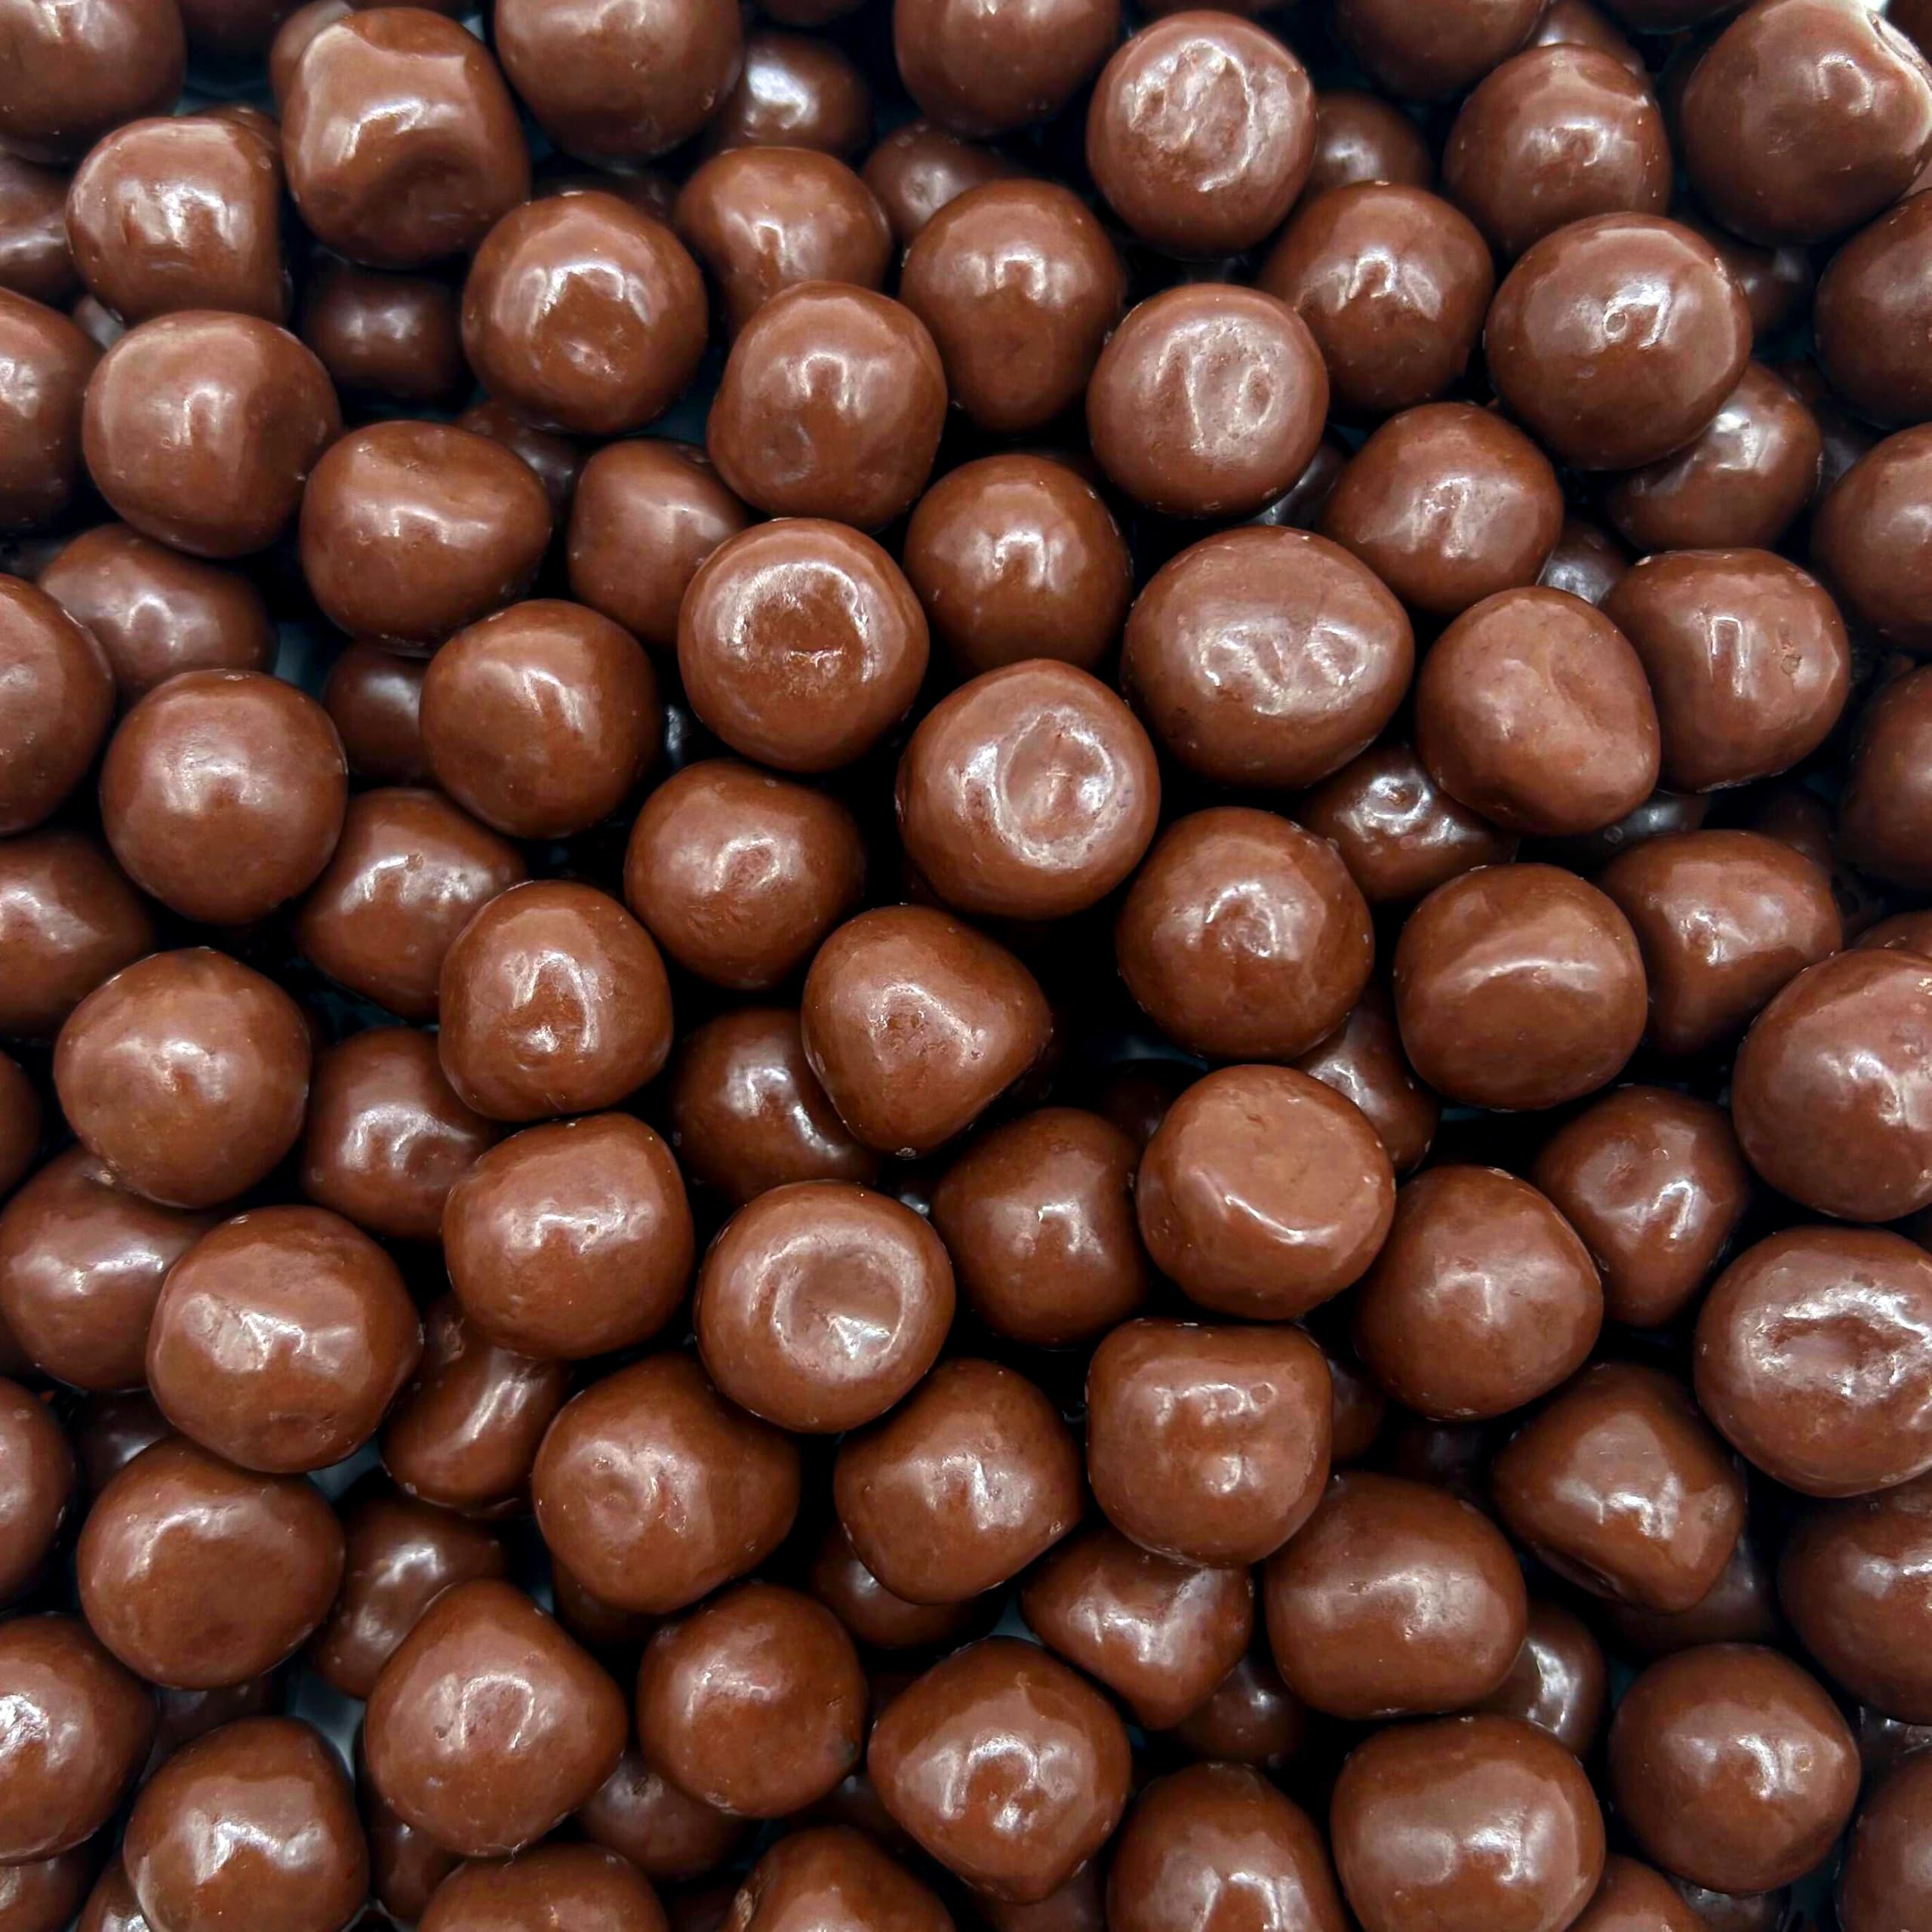
Item Name: Milk Chocolate Covered Mango Candy (2 Pound Bag)
Bullet Point 1: Contains 2 pounds of Milk Chocolate Coated Mango Candy
Bullet Point 2: Enjoy the lush taste of tropical mangoes enveloped in smooth milk chocolate for a rich, fruity experience
Bullet Point 3: Elevate your baking creations or add a luxurious touch to ice creams and desserts
Bullet Point 4: The sophisticated appearance and delectable flavor of this candy make it suitable for special occasions, such as holidays and birthdays, or as a thoughtful gesture of appreciation
Bullet Point 5: Loved by both kids and adults, these candy balls make a joyful addition to any snack collection
Product Description: Sweet and Fruity Milk Chocolate-Covered Mango Candy packed in a generous 2-pound bag
Value: 32.0
Unit: Ounce

Price: 18.99